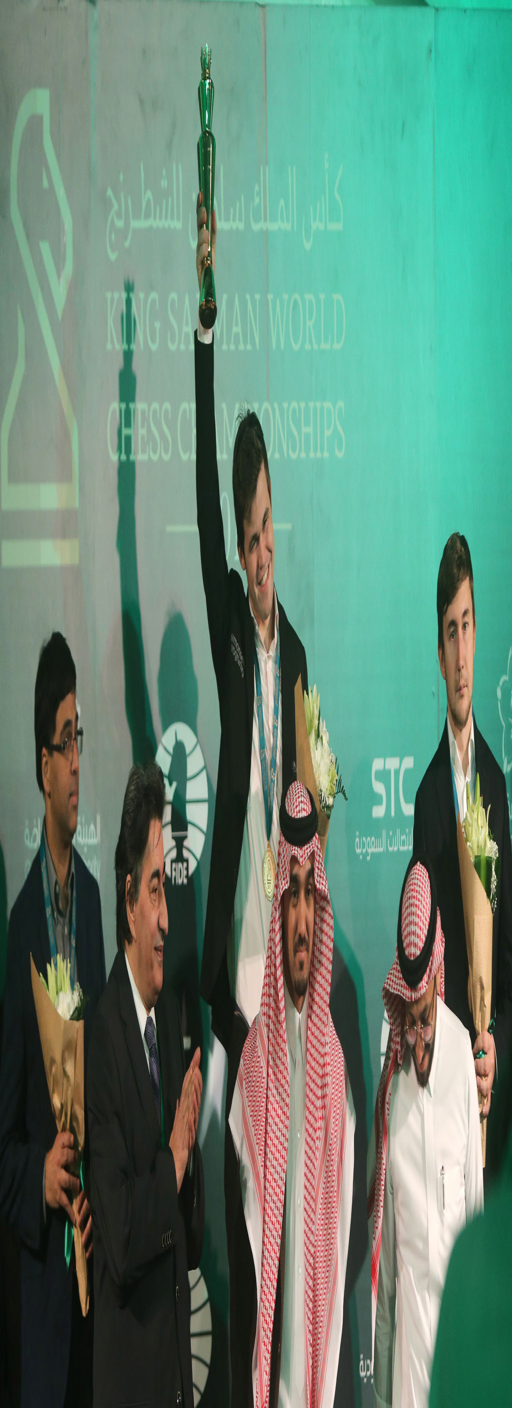
award winner , centre , won the men 's event